Jeremy Narby

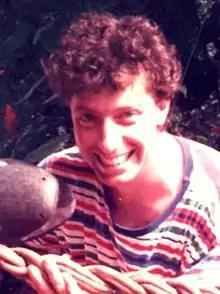
Narby in Peru, 1996

Jeremy Narby (born 1959 in Montreal, Quebec) is a Canadian anthropologist and author.